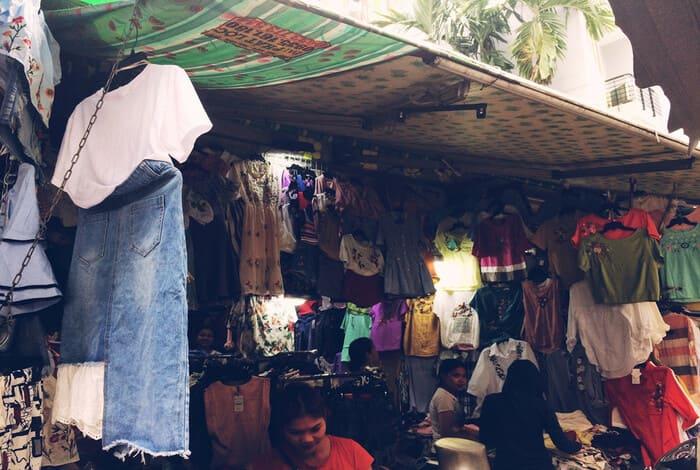
người phụ nữ mặc áo màu cam đang đi ra từ cửa hàng bán quần áo